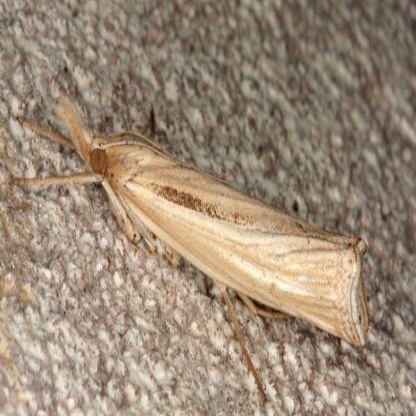
Nhãn: Sâu đục thân (Sọc nâu )( Chilo suppressalis )